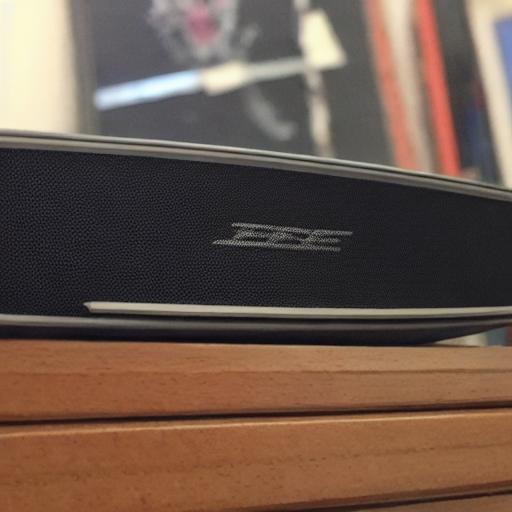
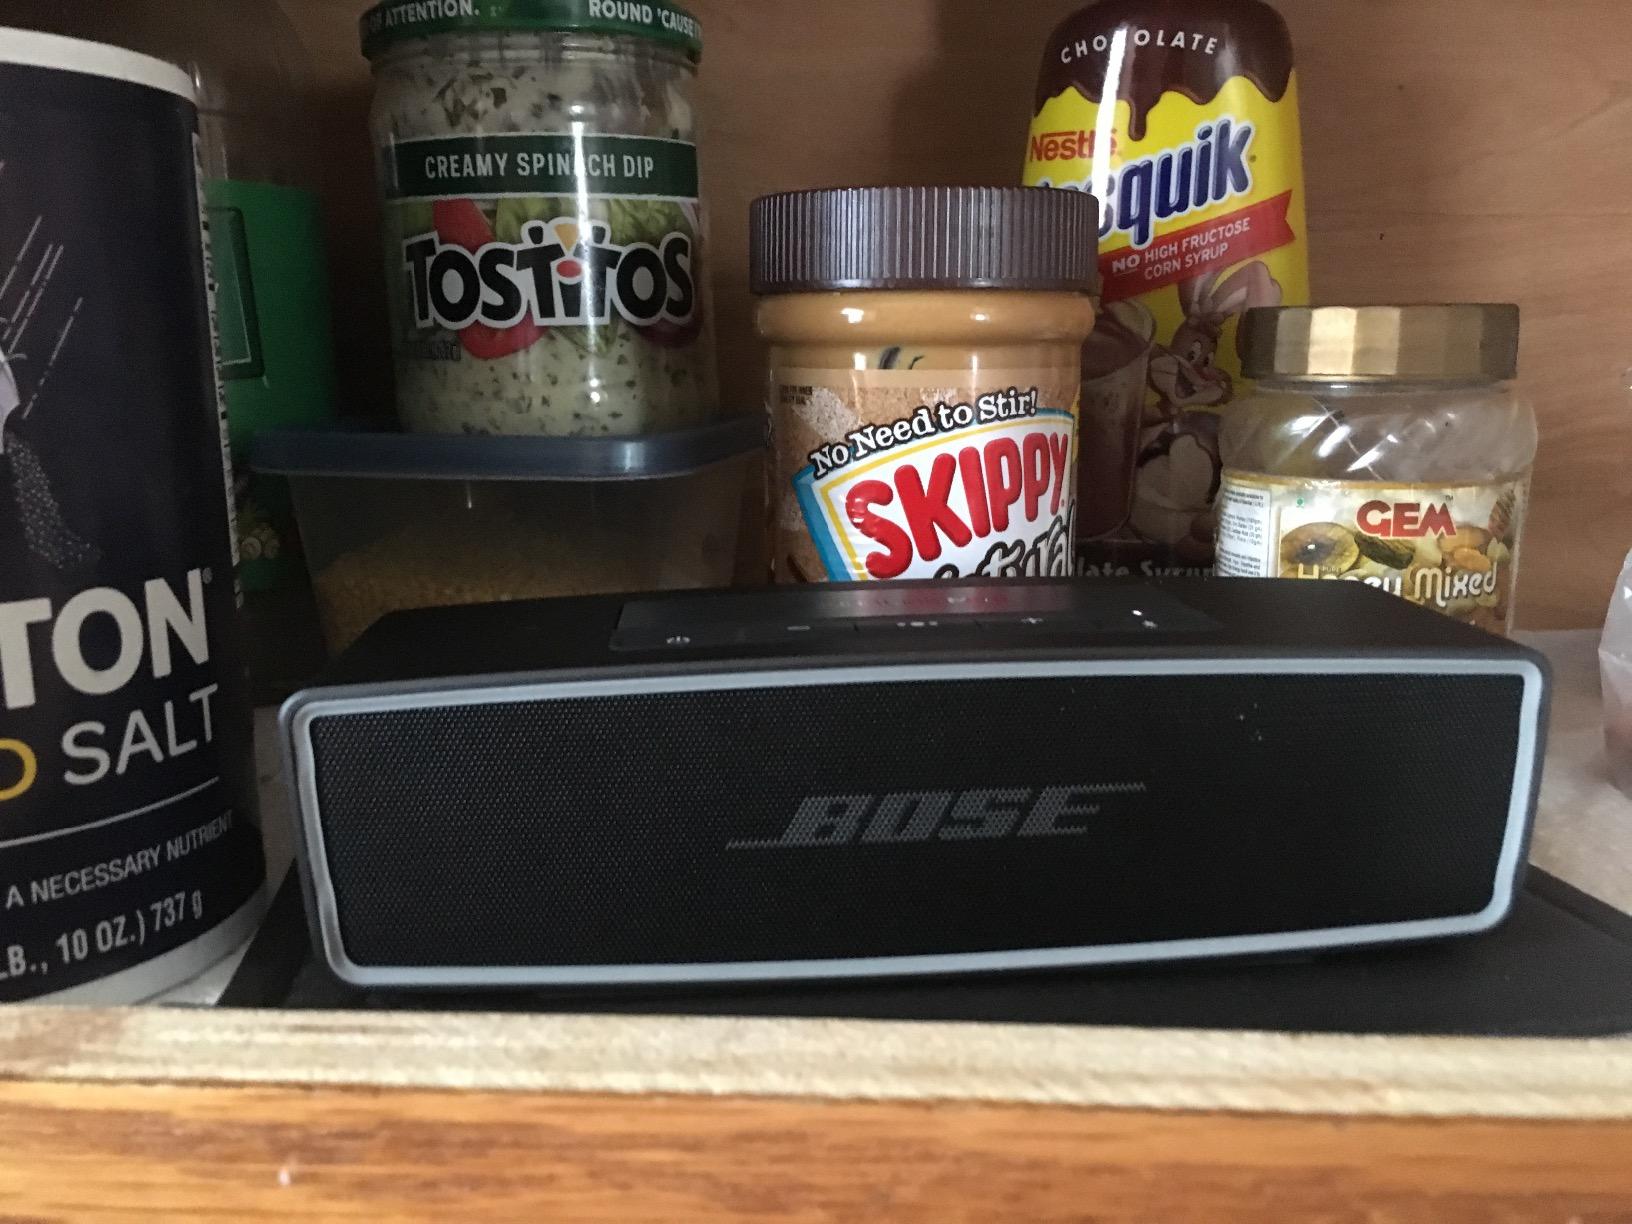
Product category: speaker
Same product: no